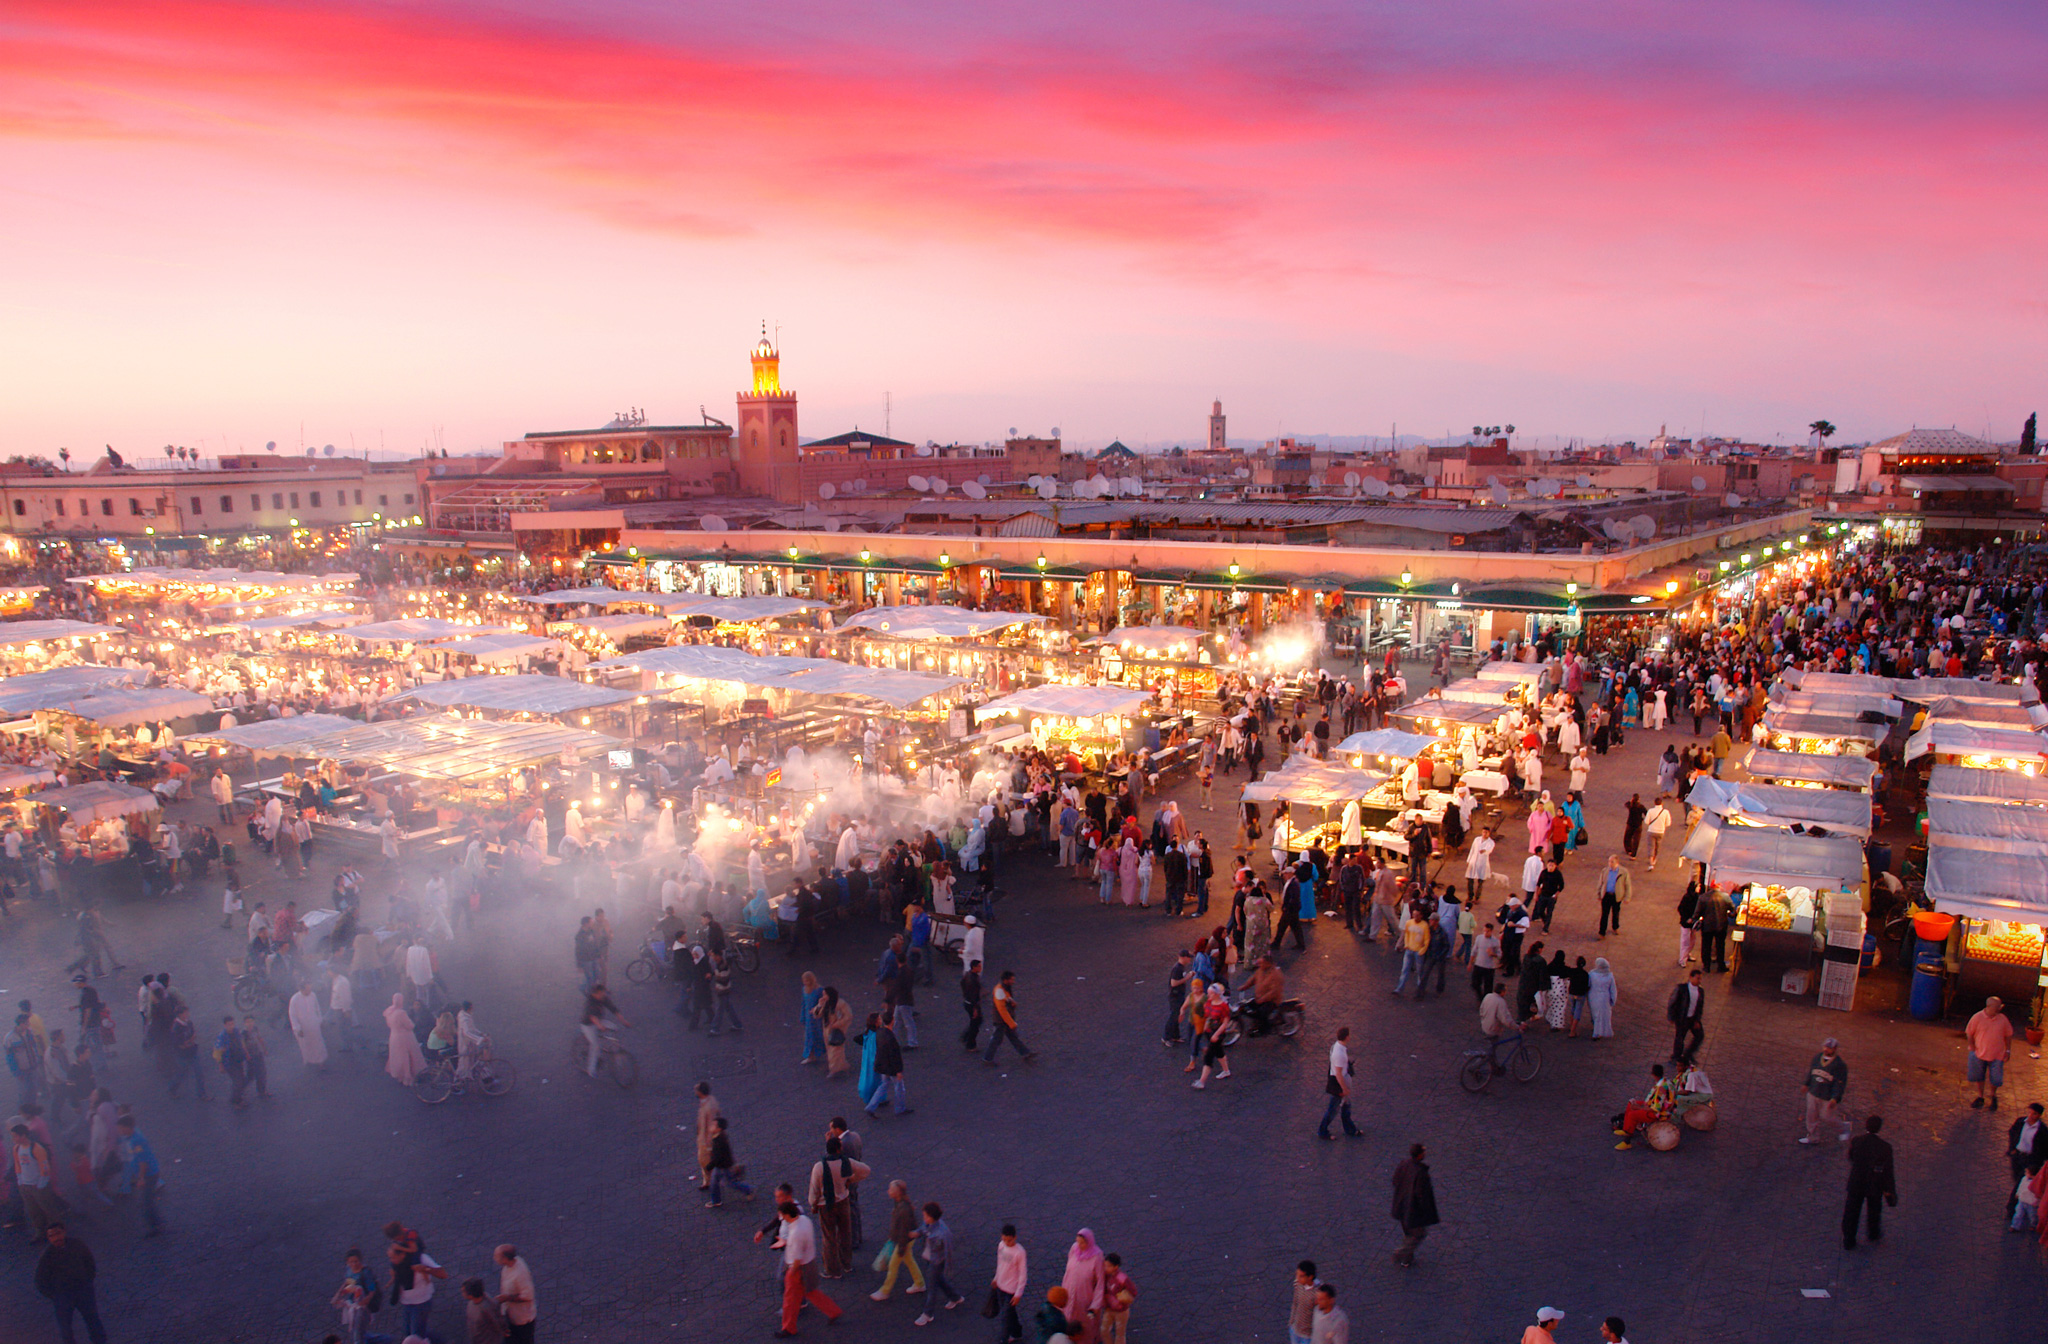
sky, city, urban area, evening, dusk, sunset, crowd, cityscape, morning, tourism, water, metropolis, horizon, sea, dawn, downtown, skyline, cloud, night